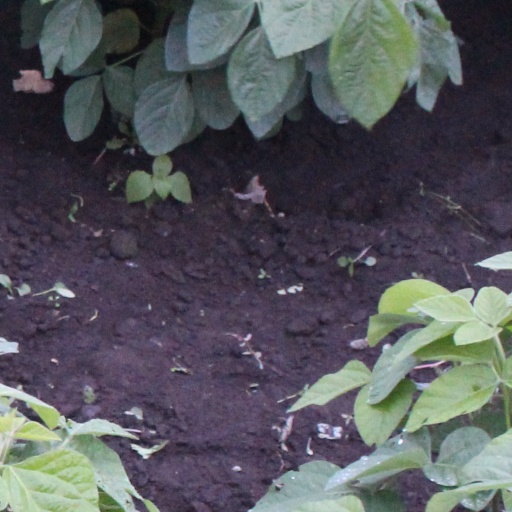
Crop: soybean